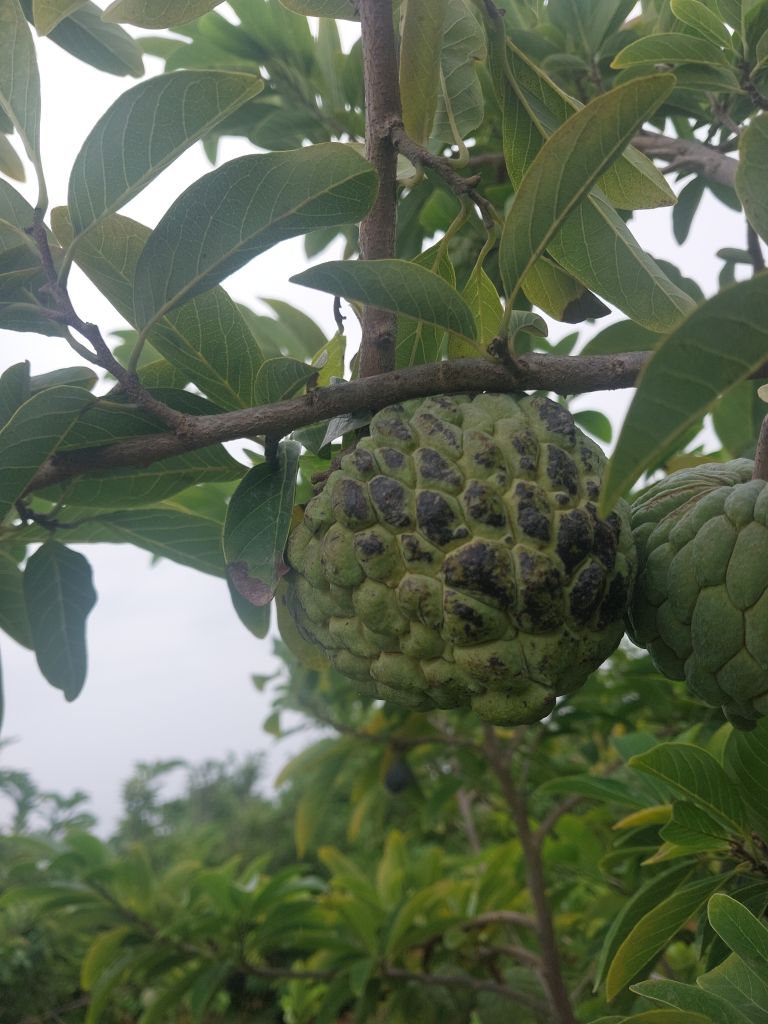
Disease label: Blank Canker